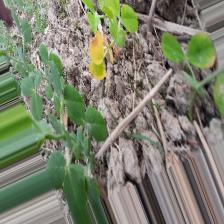
Label: Ascochyta blight